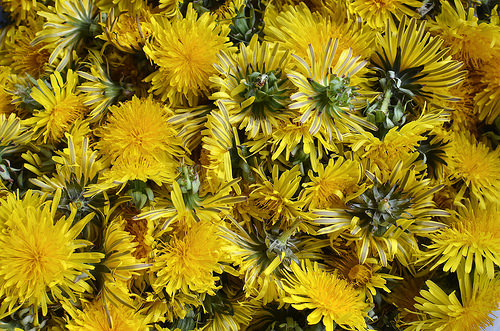
Flower: dandelion